Geisha (chocolate bar)

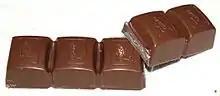
Five pieces of Geisha chocolate.

Geisha is a type of chocolate made by the Finnish company Fazer, available as a slab, a bar, or pralines. The chocolate includes Japonais hazelnut filling inside a shell of milk chocolate.